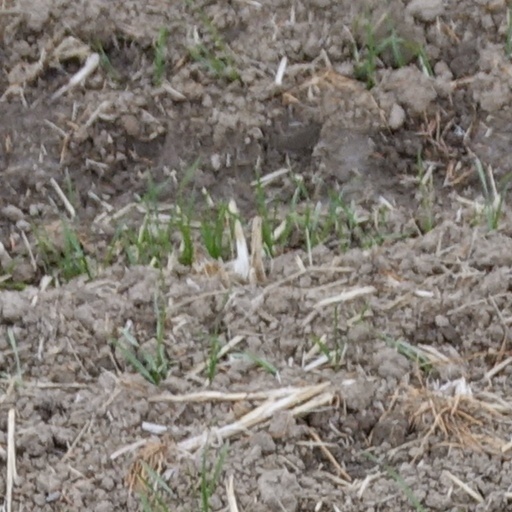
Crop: wheat